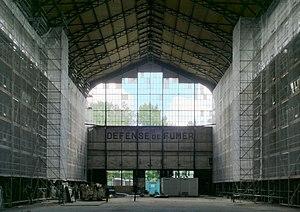
Vue de l'intérieur du hangar Y en cours de restauration. Fusion de 3 photos avec Hugin et Qtpfsgui.
Le hangar Y est un hangar à dirigeables situé à Meudon, près de Paris.